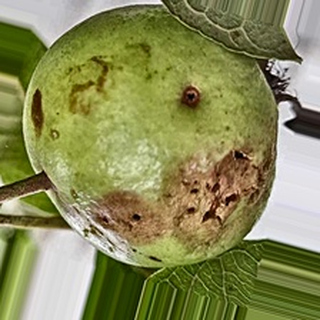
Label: guava_fruit_fly